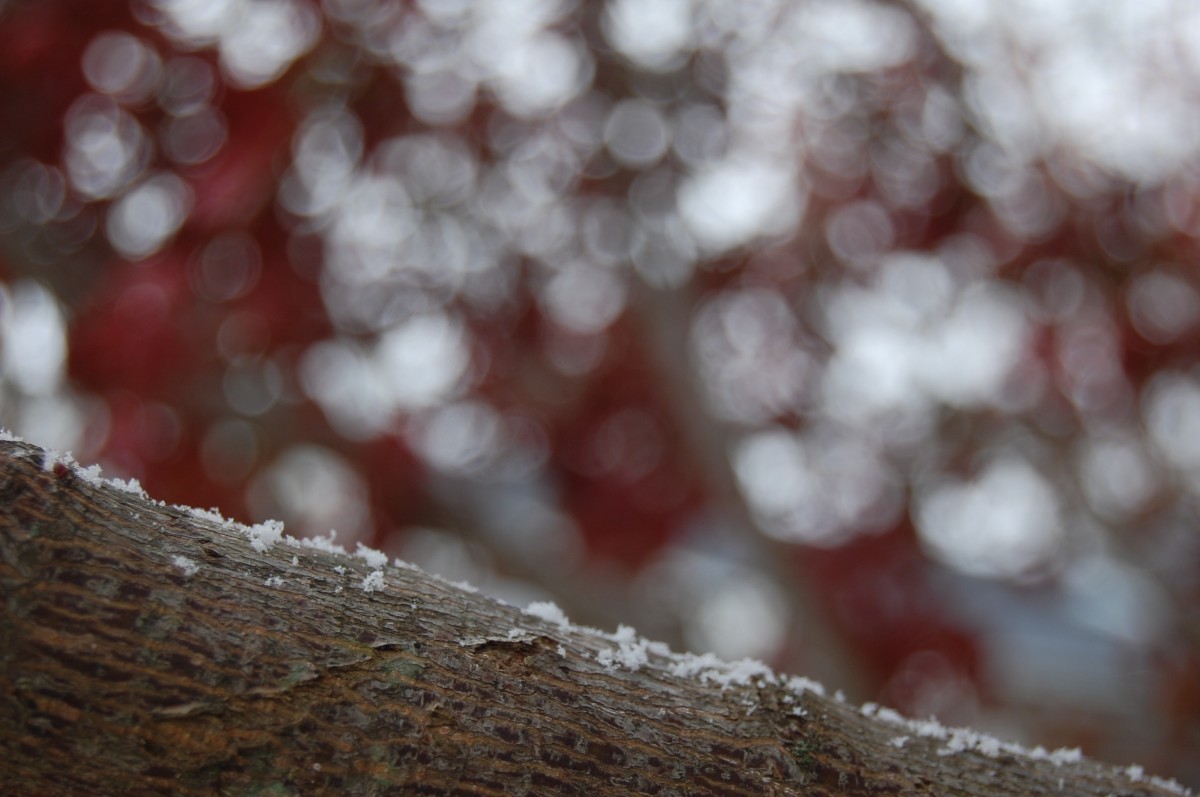
Tags: branch, snow, winter, plant, white, leaf, flower, frost, red, season, close up, freezing